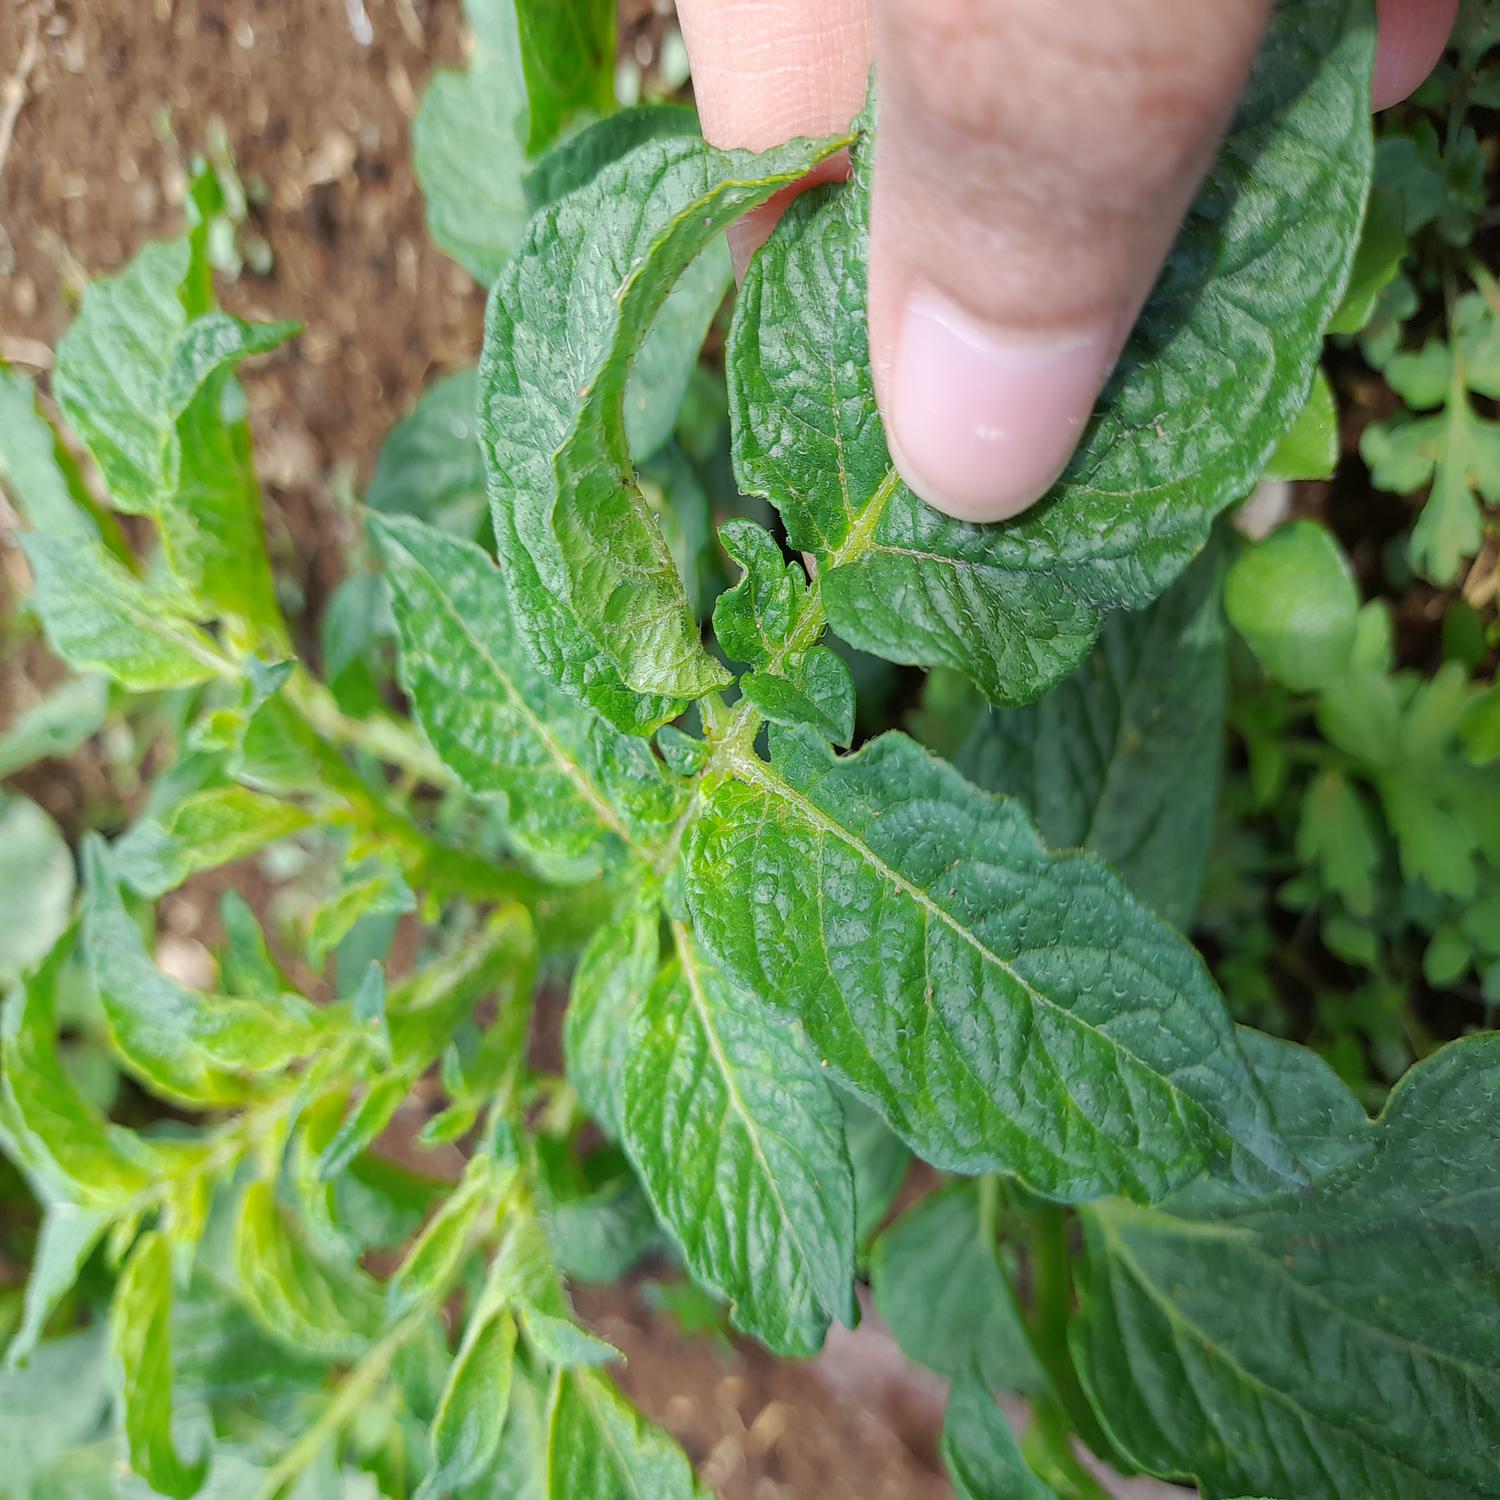
Label: Virus